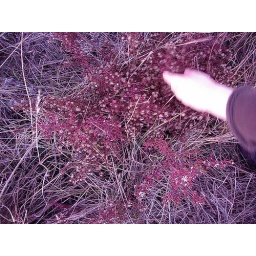
in the open field behind our house